Answer in natural language. How many Paintings are visible in the scene? Choose between the following options: 0, 3, 4, 2 or 2
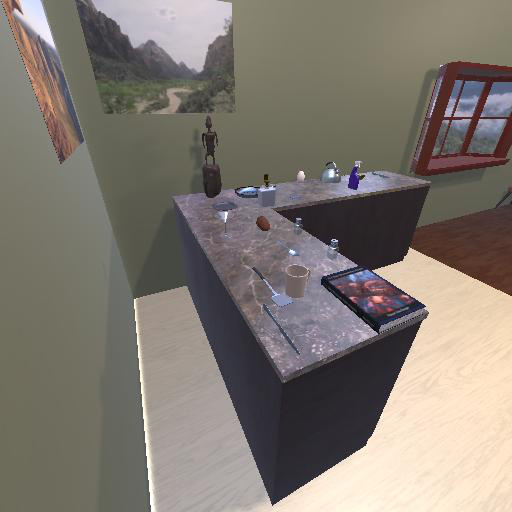
<answer>2</answer>